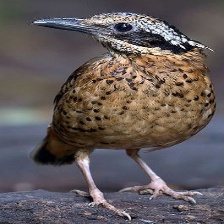
Species: EARED PITA
Scientific name: HYDRORNIS PHAYREI